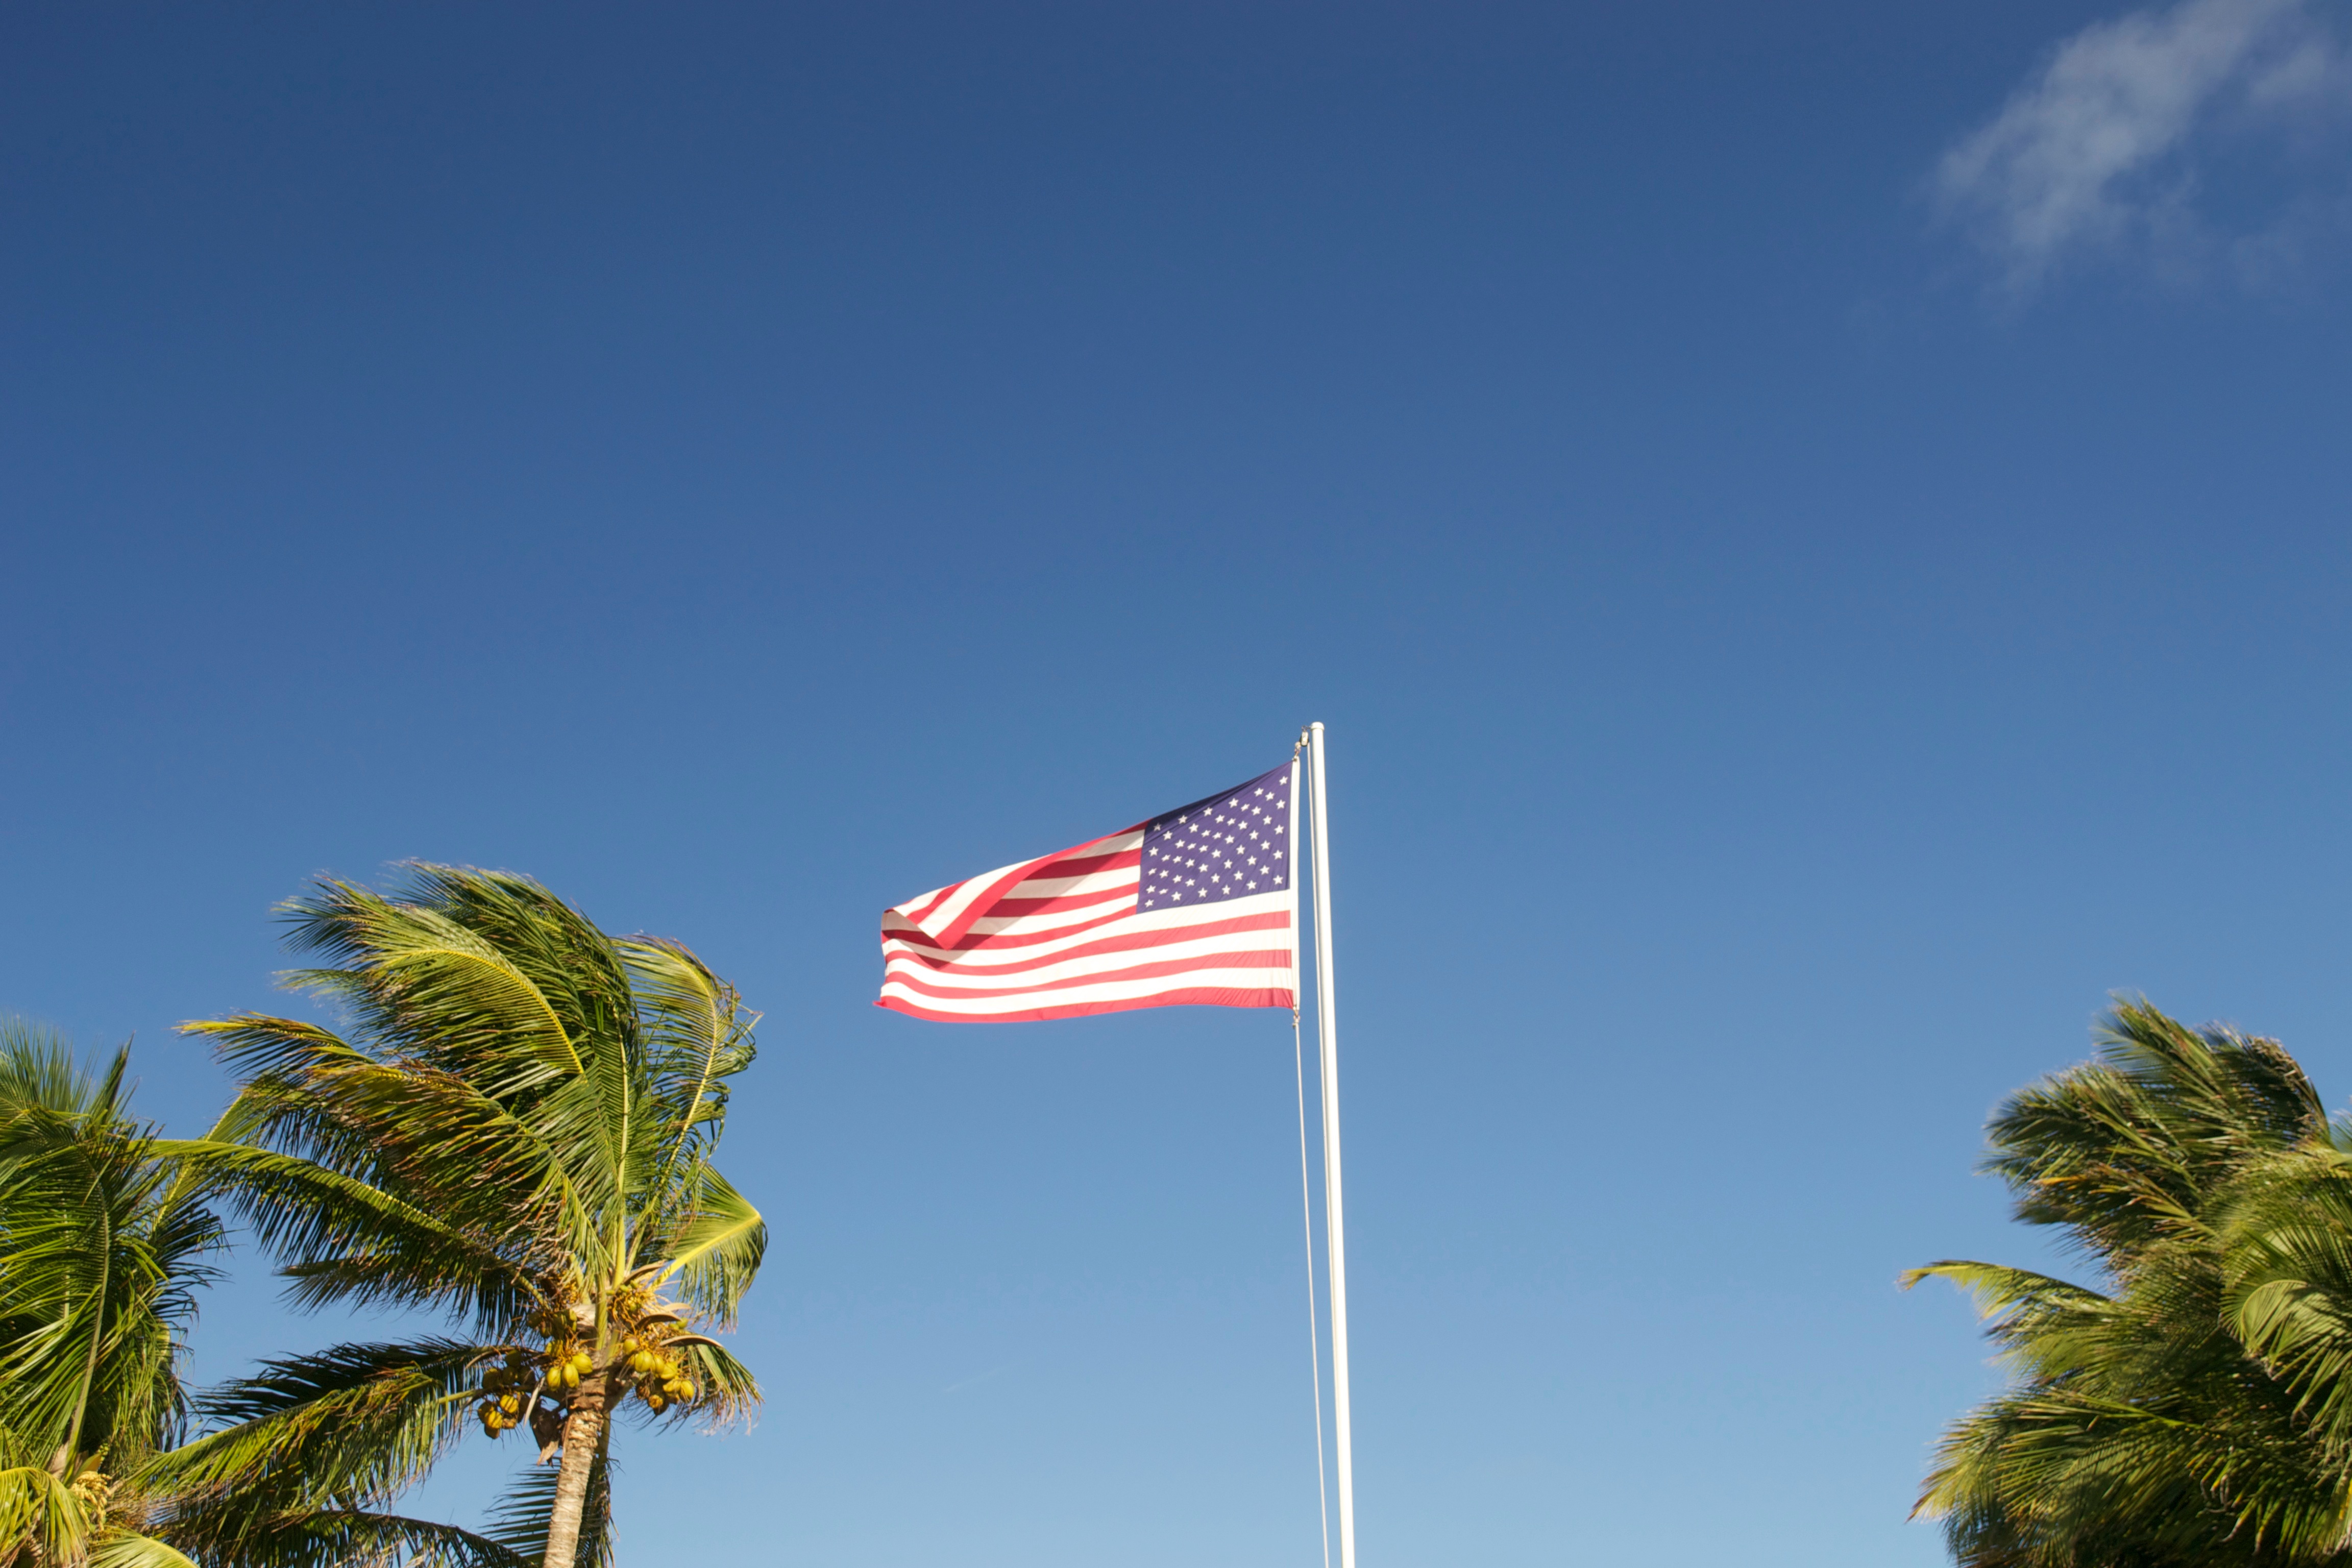
tree, sky, wind, flag, blue, atmosphere of earth, arecales